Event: Nepal Earthquake
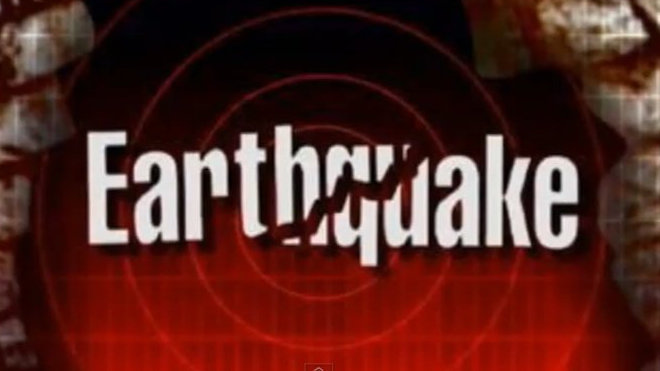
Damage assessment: no_damage